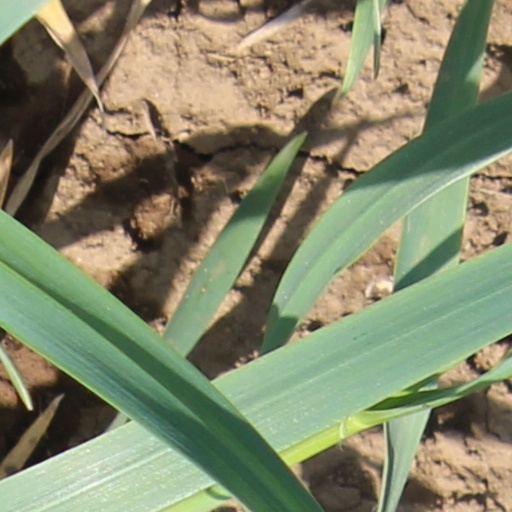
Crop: wheat